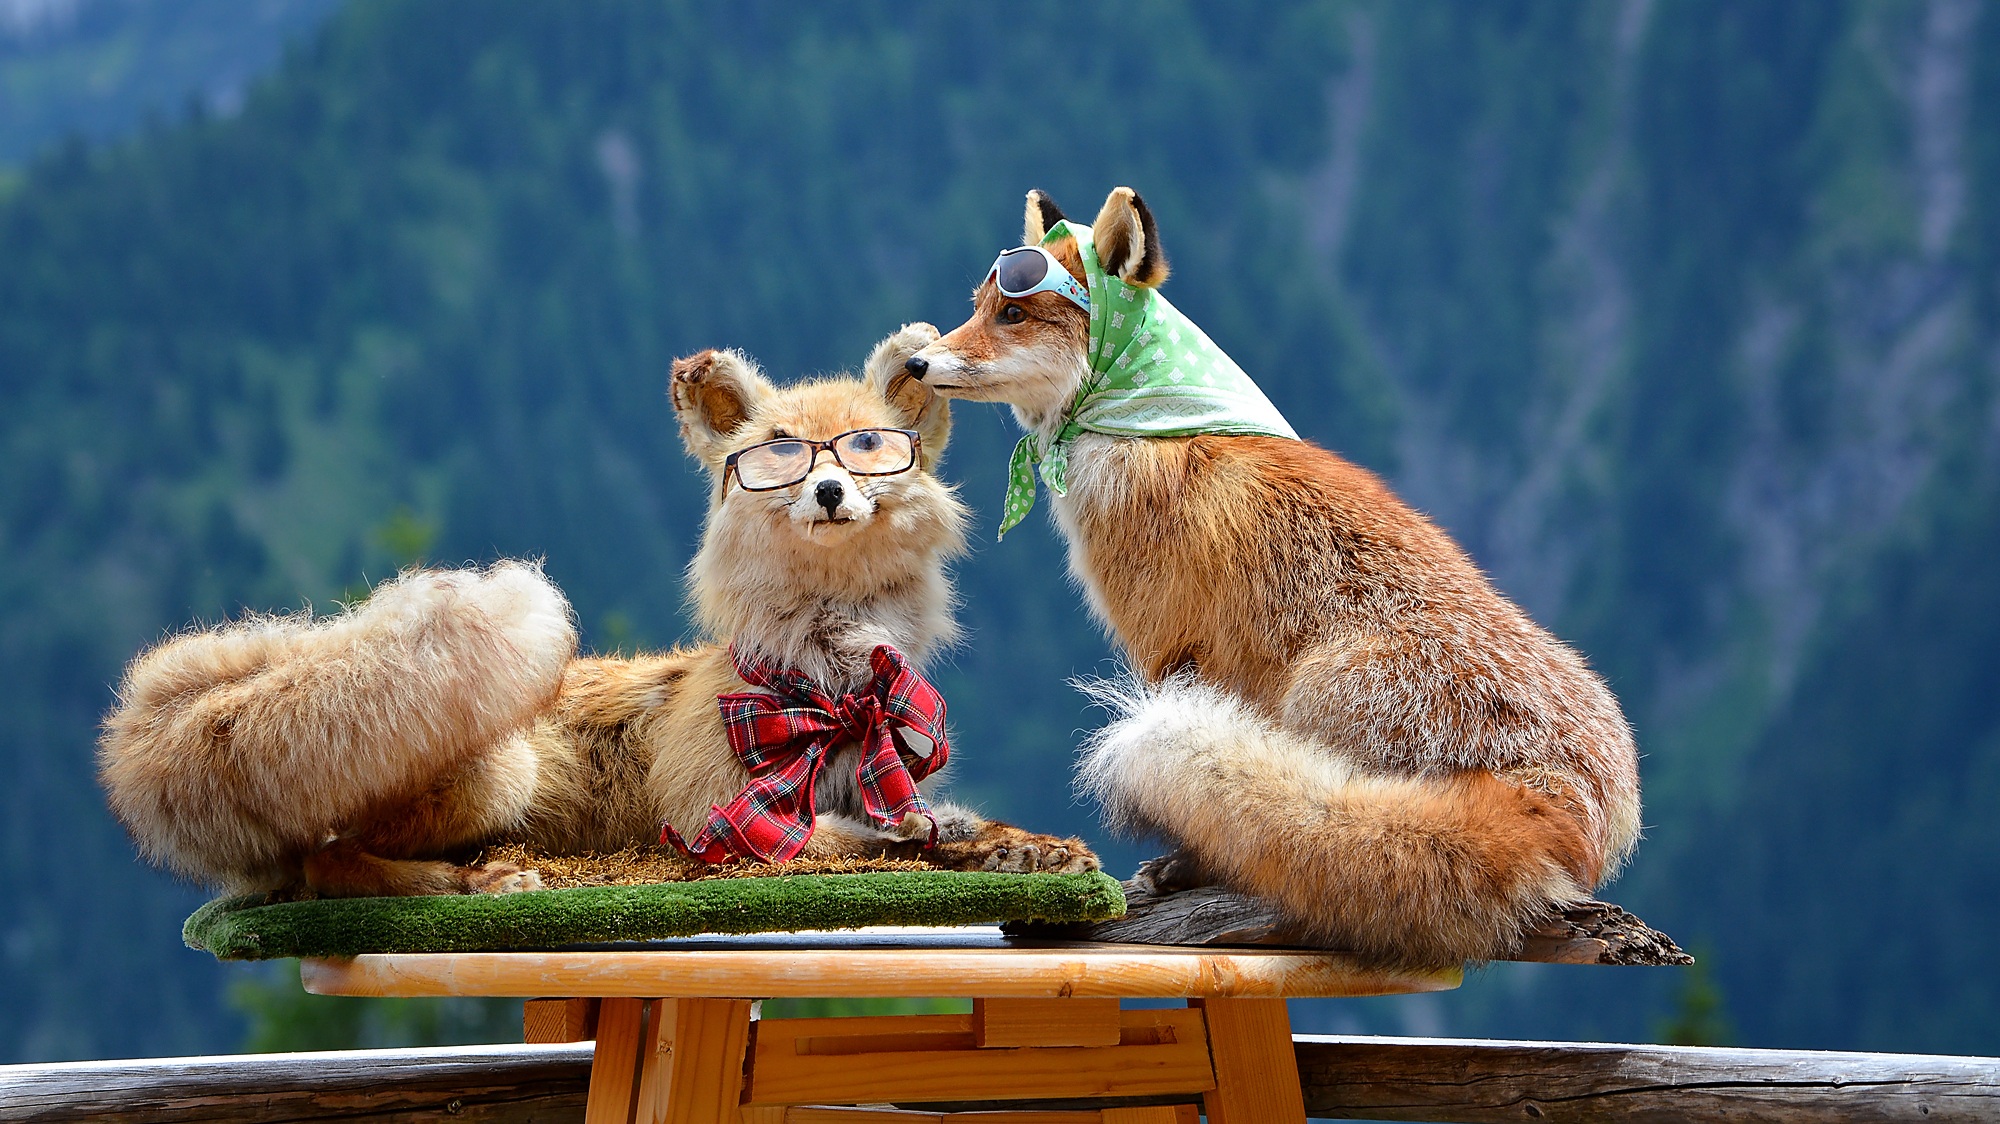
grass, animal, wildlife, fur, decoration, portrait, mammal, close, fauna, rabbit, deco, wild animal, pair, fuchs, rabits and hares